Texas A&M University

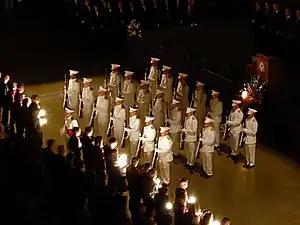
21 cadets in white uniforms perform a salute with a rifle

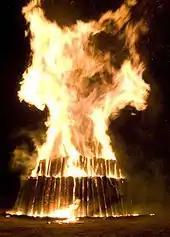
Large flames engulf the top layer of a circular three-tier structure of logs; the logs are vertical to the ground.

Texas A&M is one of six United States senior military colleges. As of 2019, the university's Corps of Cadets (or the Corps), with more than 2,500 members, is the largest uniformed student body outside the service academies. Many members participate in Reserve Officers' Training Corps (ROTC) programs and earn commissions in the United States Armed Forces upon graduation. Members of the Corps have served in every armed conflict fought by the United States since 1876, and over 285 alumni have served as generals or flag officers as of 2021. Until 1965, Corps membership was mandatory. The Corps began accepting female members in the fall semester of 1974.